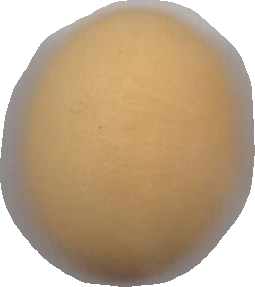
Variety: Grobogan